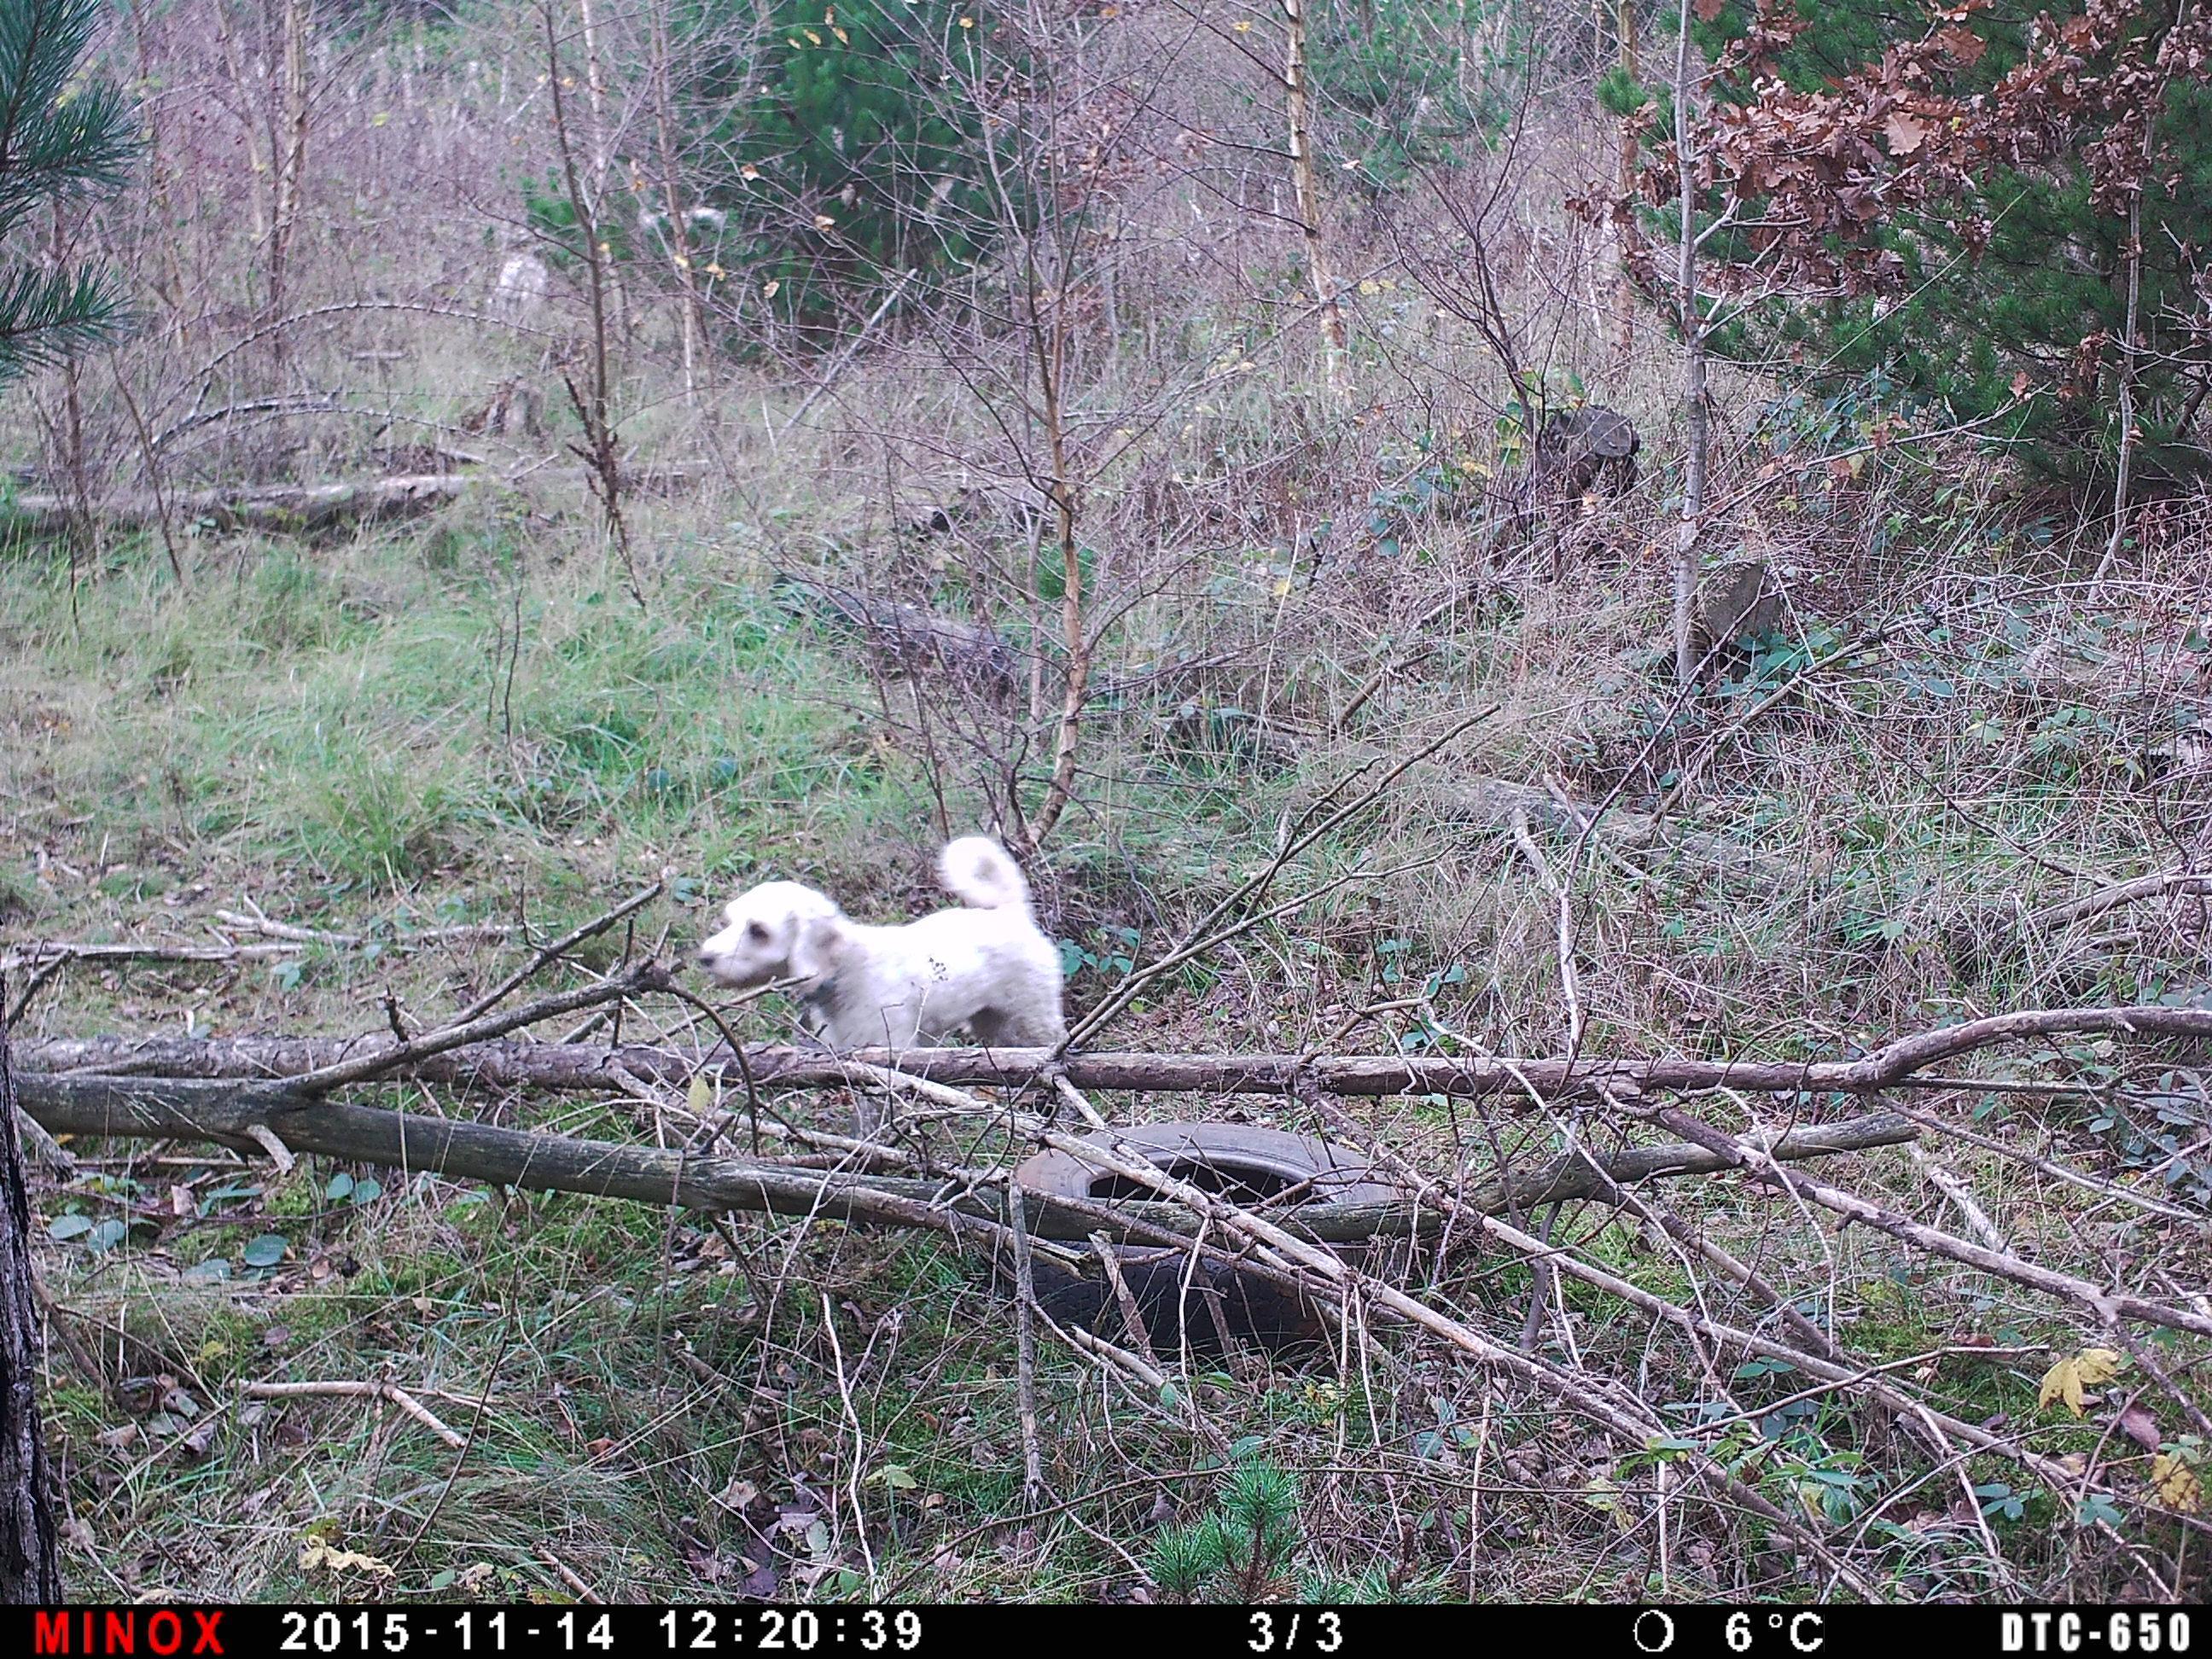
Species: Canis familiaris